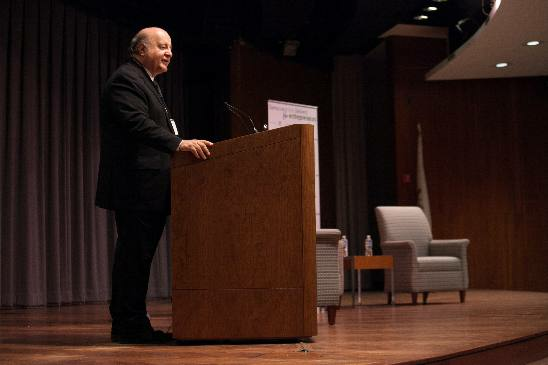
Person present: Yes